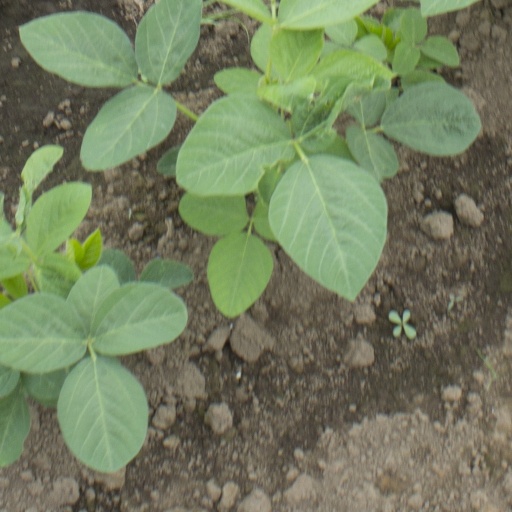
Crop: soybean